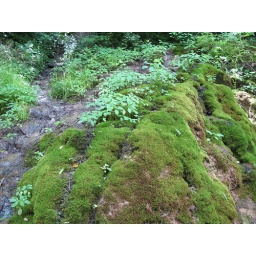
Such a cute little cascade of water over the green